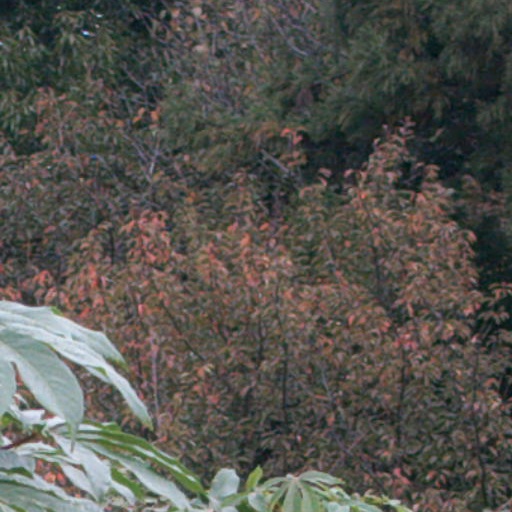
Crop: cassava